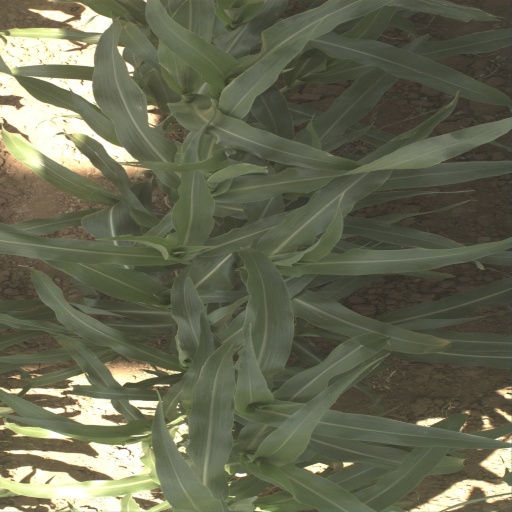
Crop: sorghum